Valentin Rathgeber

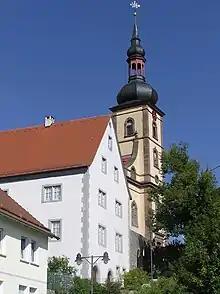
Birthplace of Rathgeber

Rathgeber was born in Oberelsbach. His father, an organist, gave him his first music lessons. At the beginning of the 18th century, he began studying at the University of Würzburg, initially studying rhetoric, mathematics and law; later he changed direction and continued his studies in theology.